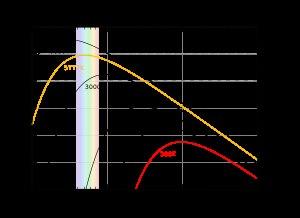
La loi de Planck définit la distribution de luminance énergétique spectrale du rayonnement thermique du corps noir à l'équilibre thermique en fonction de sa température thermodynamique. La loi est nommée d'après le physicien allemand Max Planck, qui l'a formulée en 1900. C'est un résultat précurseur de la physique moderne et de la théorie quantique.